Tatjana Gamerith

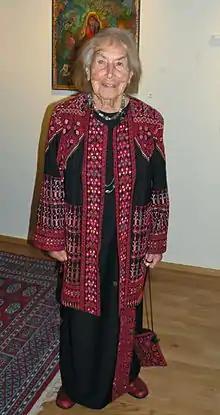
Tatjana Gamerith at an exhibition in 2013.

Tatjana Gamerith (4 January 1919 – 3 May 2021) was a German-Austrian painter and graphic artist.